Meteorite

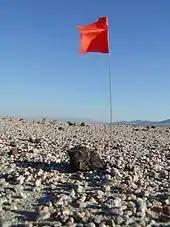
A stony meteorite (H5) found just north of Barstow, California, in 2006

Beginning in the mid-1960s, amateur meteorite hunters began scouring the arid areas of the southwestern United States. To date, thousands of meteorites have been recovered from the Mojave, Sonoran, Great Basin, and Chihuahuan Deserts, with many being recovered on dry lake beds. Significant finds include the three-tonne Old Woman meteorite, currently on display at the Desert Discovery Center in Barstow, California, and the Franconia and Gold Basin meteorite strewn fields; hundreds of kilograms of meteorites have been recovered from each. A number of finds from the American Southwest have been submitted with false find locations, as many finders think it is unwise to publicly share that information for fear of confiscation by the federal government and competition with other hunters at published find sites. Several of the meteorites found recently are currently on display in the Griffith Observatory in Los Angeles, and at UCLA's Meteorite Gallery.